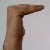
The image shows a hand gesture representing a space in Indian Sign Language.